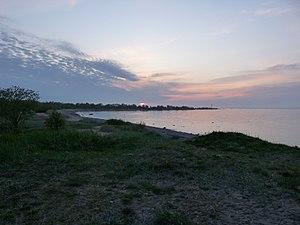
Paljassaare est un quartier du district de Tallinn-Nord à Tallinn en Estonie.